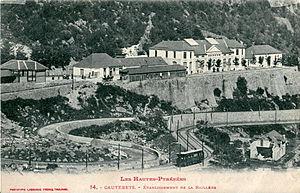
Carte postale ancienne éditée par Phototypie Labouche frères à Toulouse, collection Les Hautes-Pyrénées, n°14
Le tramway Pierrefitte – Cauterets – Luz reliait Pierrefitte-Nestalas à Cauterets et Luz-Saint-Sauveur dans le Lavedan. Une petite ligne reliait également Cauterets au lieu-dit de la Raillère. Il s'agissait d'une voie métrique en adhérence simple, électrifiée par caténaire en courant continu 750 V. Ouvert aux alentours de 1900, ce chemin de fer a fermé par étapes entre 1934 et 1970.